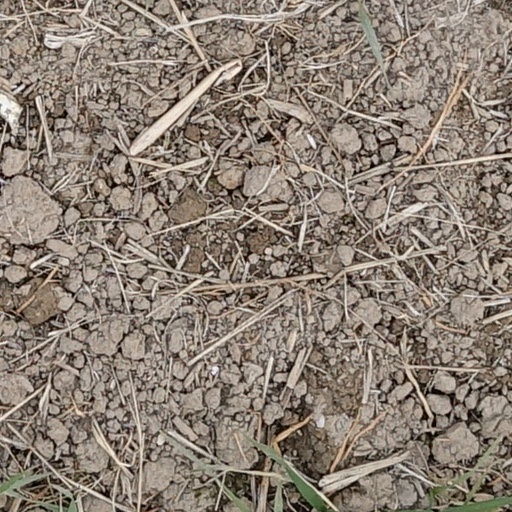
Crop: wheat